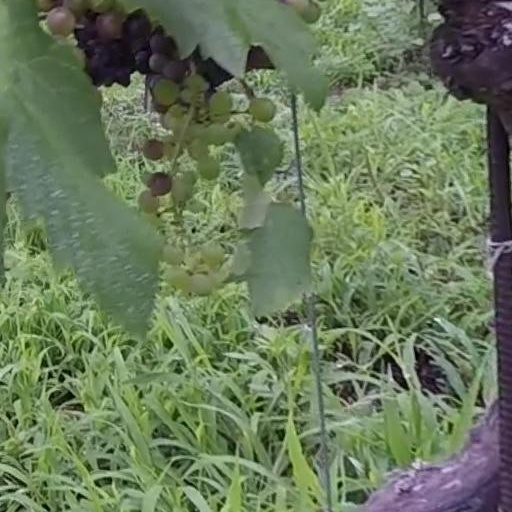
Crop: grape